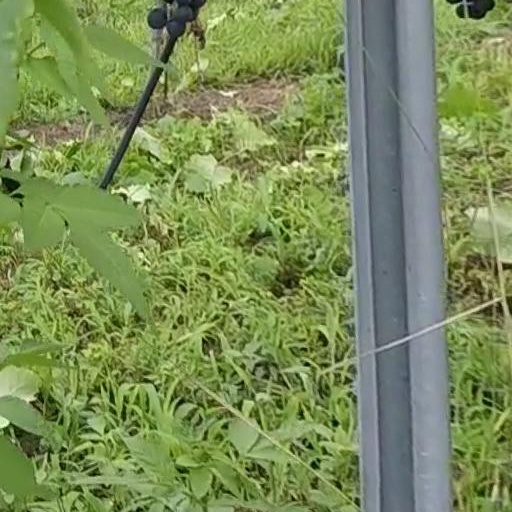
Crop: grape